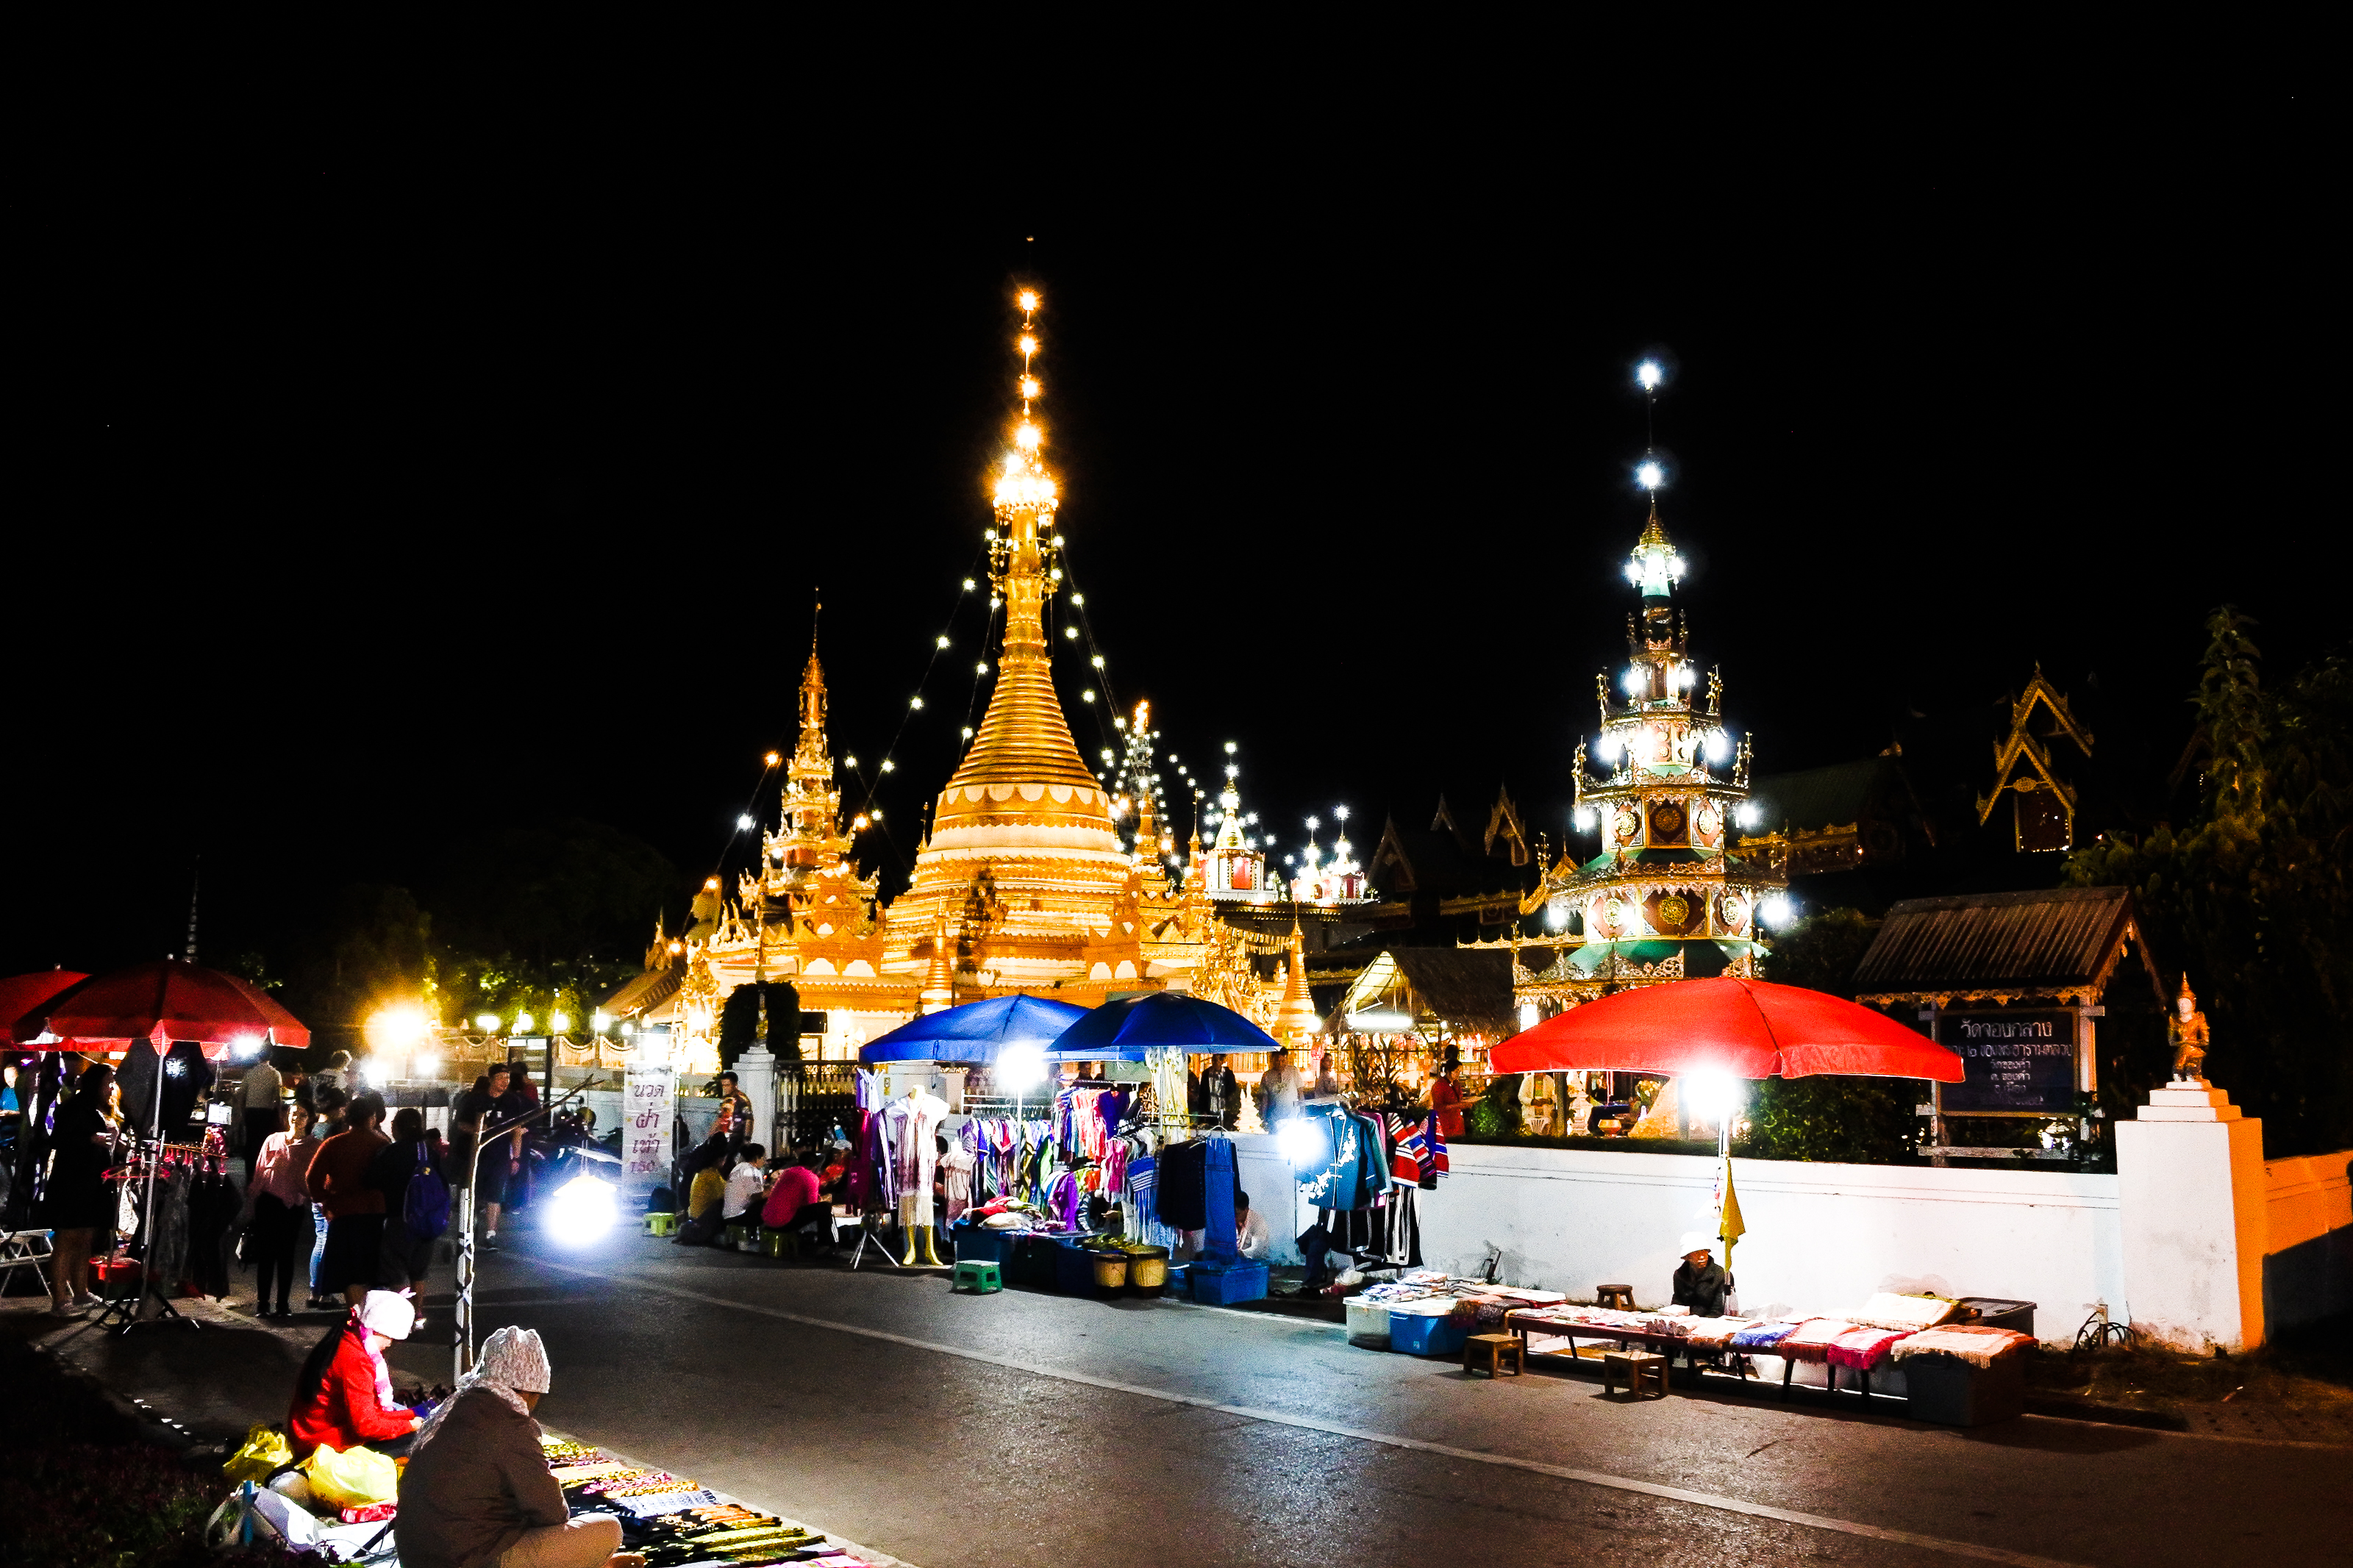
art, pagodas, dusk, asia, chong, wat, buddhism, water, building, klang, religion, gold, hong, mae, mae hong son, beautiful, son, wat chong kham, blue, light, thailand, temple, kham, travel, landmark, place of worship, night, architecture, shrine, sky, tradition, stupa, tower, tourism, tourist attraction, pagoda, worship, pilgrimage, world, city